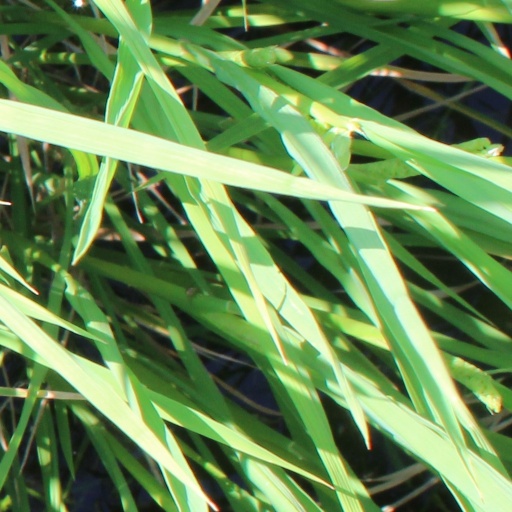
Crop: rice